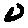
Label: 0